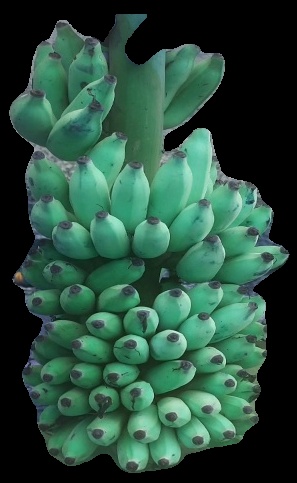
Variety: elakki-bale
Grade: grade2